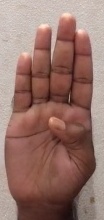
ASL sign: B